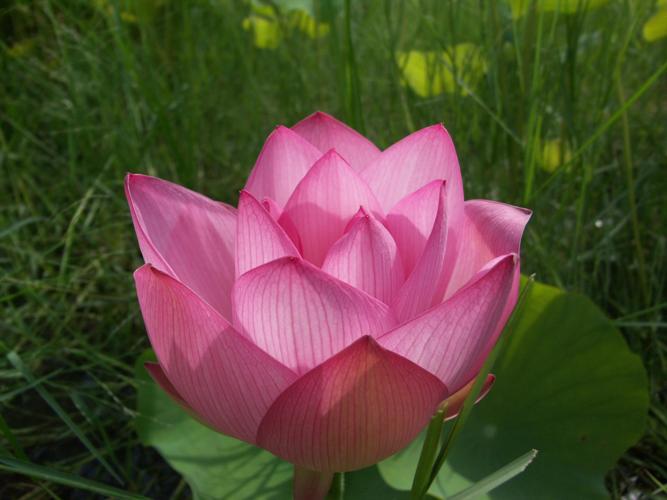
Label: lotus